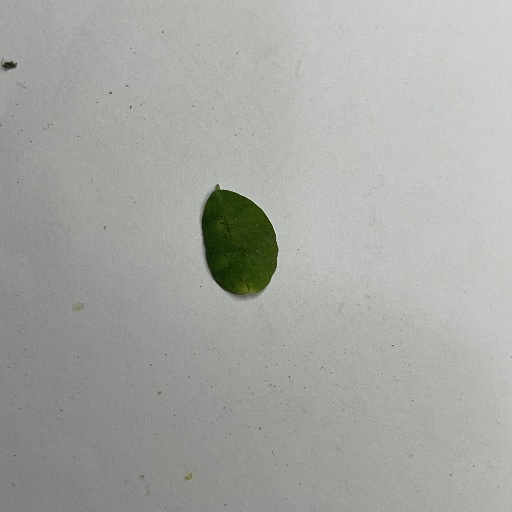
Species: Sojina
Leaf condition: Bacterial Spot